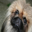
Label: dog